Operation David

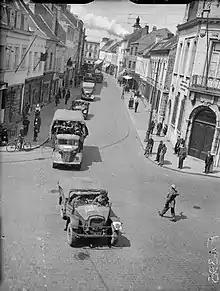
British vehicles move through Herseaux (now part of Mouscron), as the BEF crosses the border into Belgium, 10 May 1940.

From on 10 May 1940, the French national headquarters, "Grand Quartier Général" or GQG, received information from Brussels and Luxembourg that the German invasion was about to begin, and at the German invasion of France and the Low Countries commenced. Gamelin was woken at and ordered the Dyle Plan to start. The codeword "Operation David" initiated the British part of the Dyle Plan. The British vanguard, spearheaded by the armoured cars of the a 12th Royal Lancers, crossed the border at 1 p.m. on 10 May, cheered on by crowds of Belgian civilians who lined their route. The section of the Dyle which had been allocated to the BEF ran from Louvain southwest to Wavre, a distance of some . Gort had decided to man the front line with only three divisions, 3rd Division from II Corps in the north with 1st and 2nd Divisions from I Corps further south, leaving some battalions to defend a frontage double that recommended by British Army field manuals. The BEF had sufficient motor transport to move the three front line divisions in a movement intended to be completed in 90 hours, nearly four days. The remaining BEF divisions were positioned so as to provide defence in depth all the way back to the River Escaut; they were required to march towards their objectives until motor transport became available.